Displays2Go

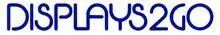
Previous logo

In 2012, Displays2go was acquired by the TAKKT Group (ETR: TTK), a subsidiary of the German conglomerate Franz Haniel & Cie., for $120 million. Felix Zimmerman, TAKKT Group's former CEO, later on explained that the acquisition was made to "further diversify [the group's] product portfolio and noticeably extend [its] e-commerce competence."